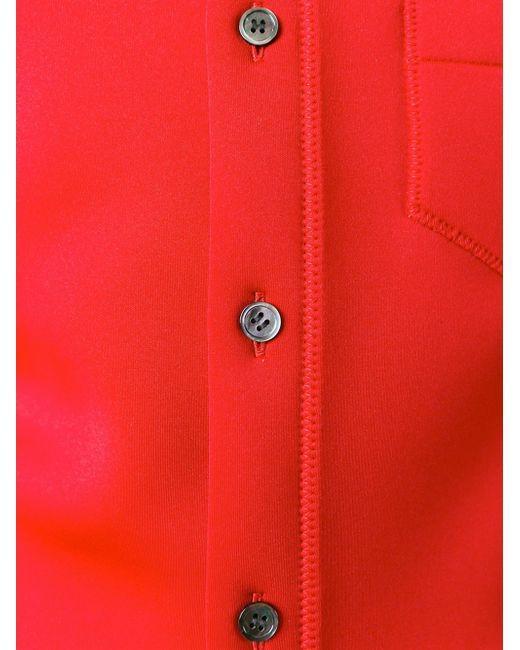
mittlere Knopf-Seitentasche offizielle rote Hemdbekleidung